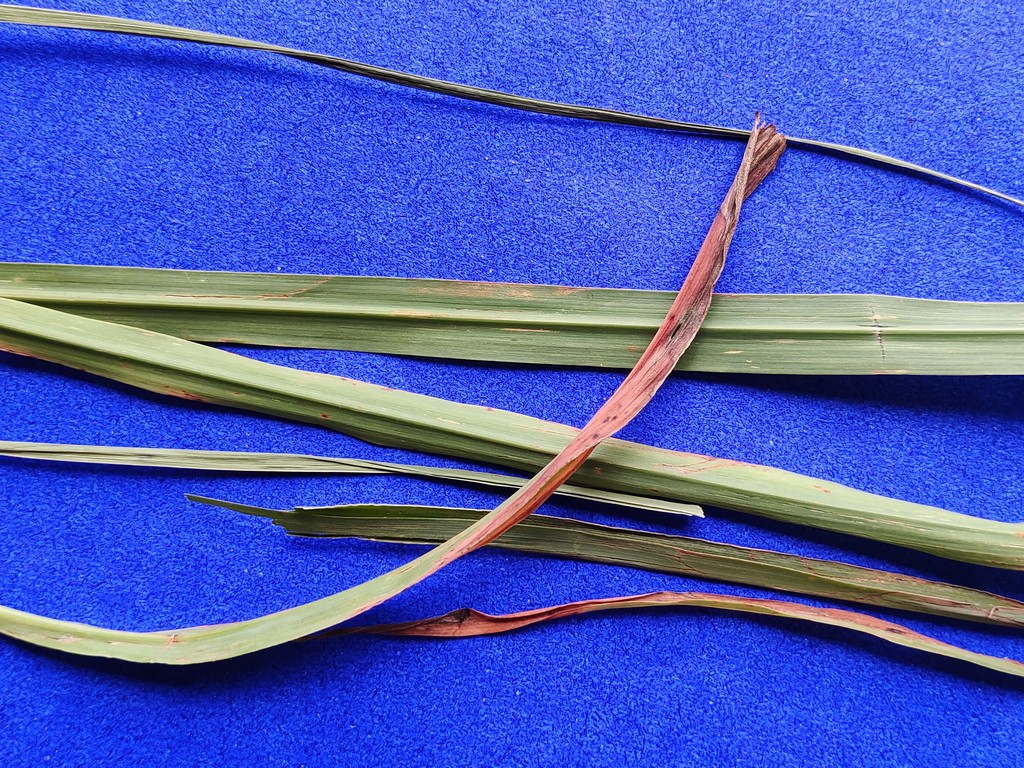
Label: Unhealthy